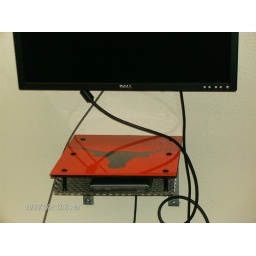
Customized stand to hold/hide the laptop that runs the monitor informing students which computers have been assigned to them in the library.